Human rights in Azerbaijan

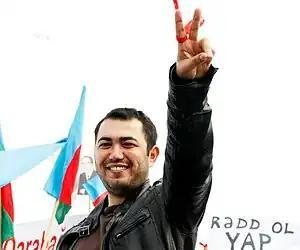
Rashadat Akhundov, the co-founder of Nida Civic Movement, was sentenced to eight years of imprisonment on 6 May 2014.

The country is accused of ethnic cleansing, in 2023 having used a blockade of the Lachin corridor and a land invasion to induce the evacuation of the Armenian population out of Nagorno-Karabakh.